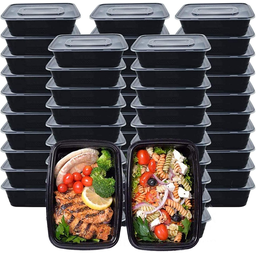
Label: plastic